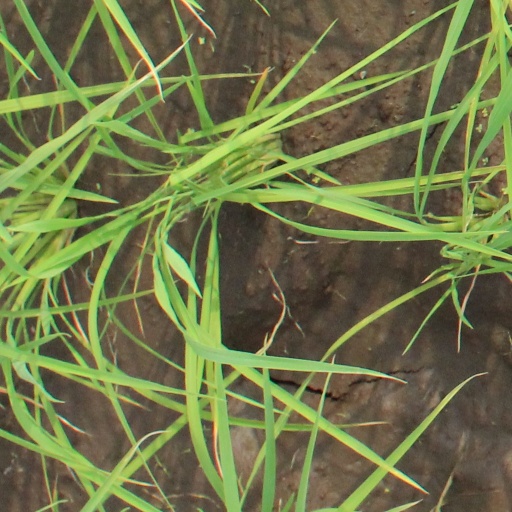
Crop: rice